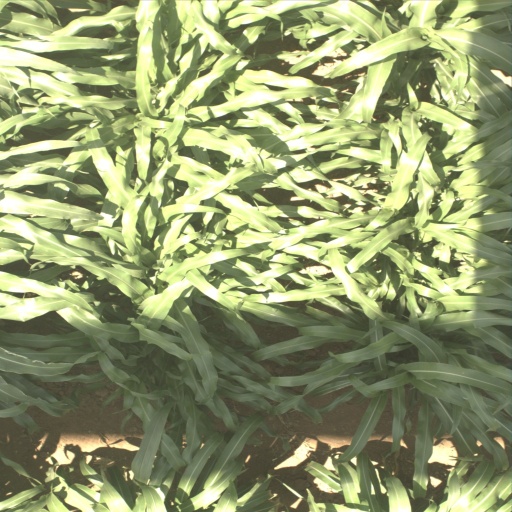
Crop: sorghum